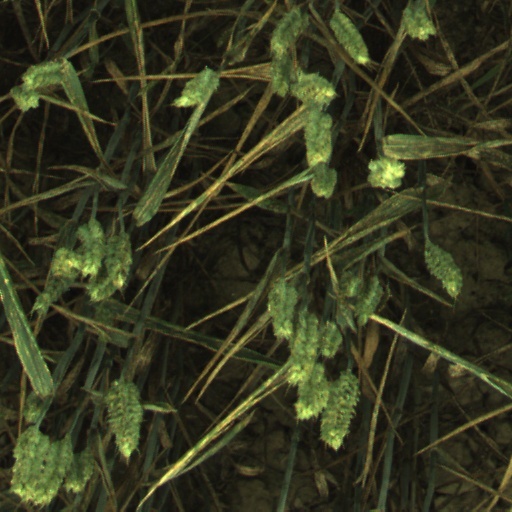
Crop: wheat